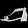
Label: Sandal